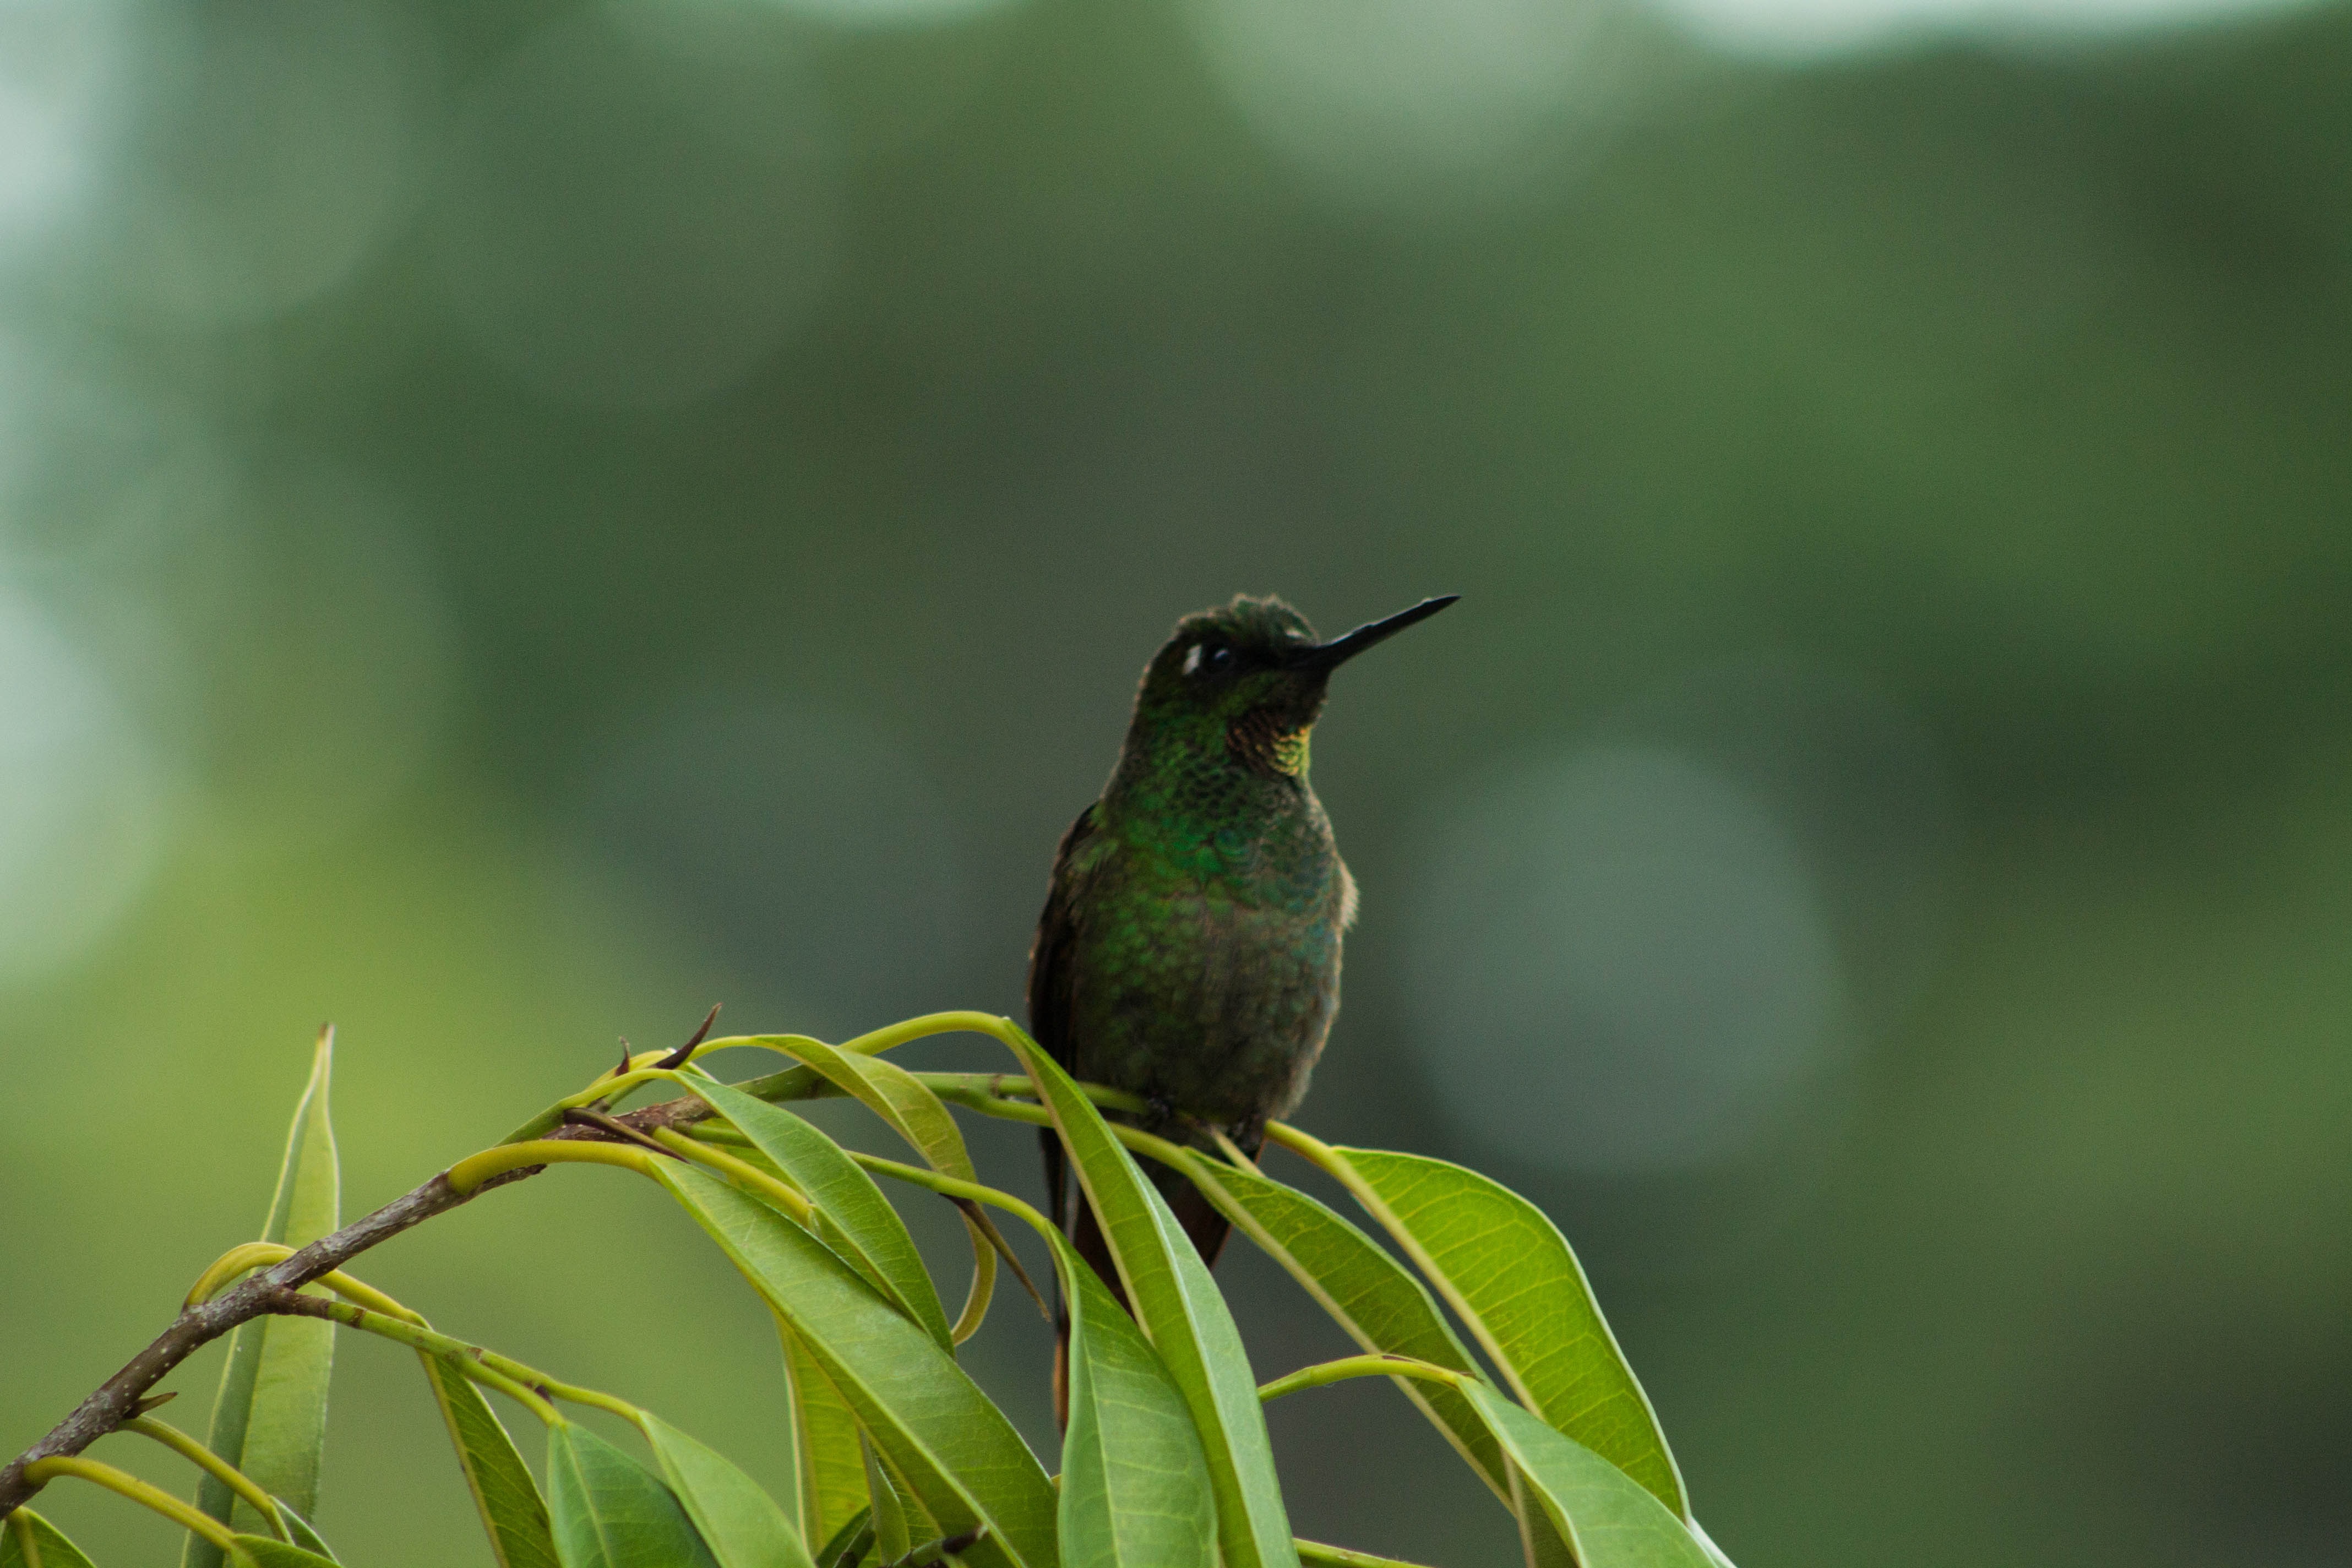
hummingbird, bird, hummingbirds, beija flor, nature, paige, birds, fauna, flying, beauty, garden, natura, beautiful